Allan Hoover

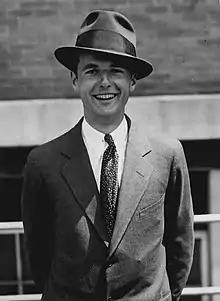
Hoover in 1930

Allan Henry Hoover (July 17, 1907 – November 4, 1993) was a British-born American mining engineer, rancher, financier, and the younger son of President Herbert Hoover and First Lady Lou Henry.